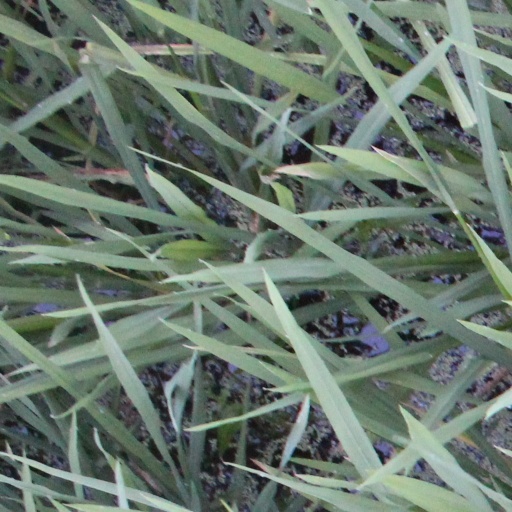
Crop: rice